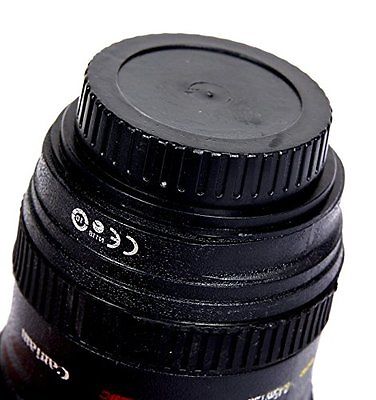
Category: mug